University of Wisconsin–Milwaukee

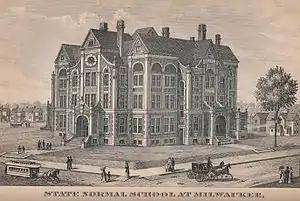
Illustration of the State Normal School at Milwaukee, published in the 1885 edition of the Wisconsin Blue Book

In 1885, the Wisconsin State Normal School opened for classes at 18th and Wells in downtown Milwaukee. The first president was John Mapel, an alumnus of the University of Wisconsin–Madison who had previously been the superintendent of schools in Iowa. His ideas for the curriculum were largely influenced by a tour he took through Europe prior to his job in Iowa. Over the next 42 years, the Milwaukee State Normal School saw seven different presidents, the addition of music and liberal arts programs and rapid growth from an initial enrollment of 76. In 1919, the school moved from downtown to the current location near the lakefront when a new building, now Mitchell Hall, was completed. In 1927, the Milwaukee normal school changed its name to Wisconsin State Teachers College-Milwaukee in an effort by the State Normal School Regents to refocus on the instruction of teachers. The college became one of the nation's top teacher's training colleges in the 1940s. In 1951, the Legislature empowered all state colleges to offer liberal arts programs. The Milwaukee State Teachers College subsequently became Wisconsin State College–Milwaukee, but was still casually referred to as "Milwaukee State," as it had been throughout its previous incarnations; also retaining the green and white school colors and Green Gulls mascot.